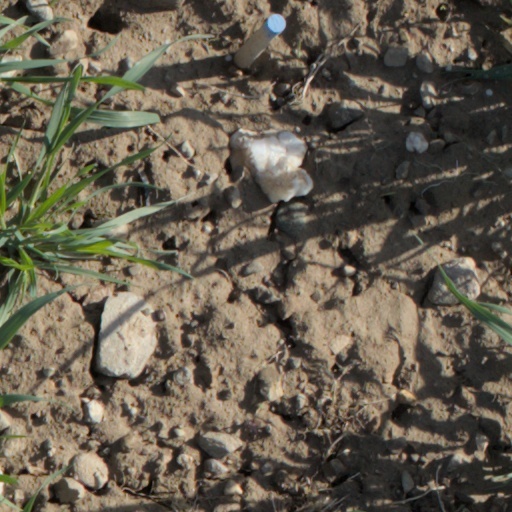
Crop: wheat